Woodbury Granite Company

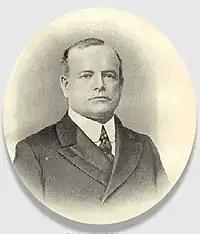
John S. Holden was president of the company, but was not involved in its day-to-day operations.

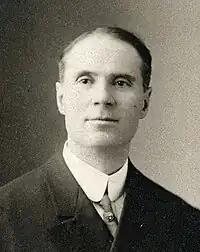
George H. Bickford was secretary and treasurer, and later general manager, of the company.

The increase in demand for architectural granite ran up against bottlenecks in the supply chain, particularly in the transportation of quarried stone to cutting houses. By 1894, the Hardwick and Woodbury Railroad (H&W RR) was incorporated to transport granite from the Woodbury quarries (in particular the Carter and WGC quarries at Robeson Mountain) to the stone finishing sheds in Hardwick and the St. Johnsbury & Lake Champlain Railroad. Although enough capital was raised to begin construction of the H&W Railroad in 1895, the money ran out before the railroad was completed. Ernest Fletcher, the new owner of the Carter quarry, attempted to persuade the Town of Hardwick to buy railroad stock to fund the rest of the construction of the line, but in three successive votes, the town declined, amid a consensus that the quarry owners, not the town, would benefit.